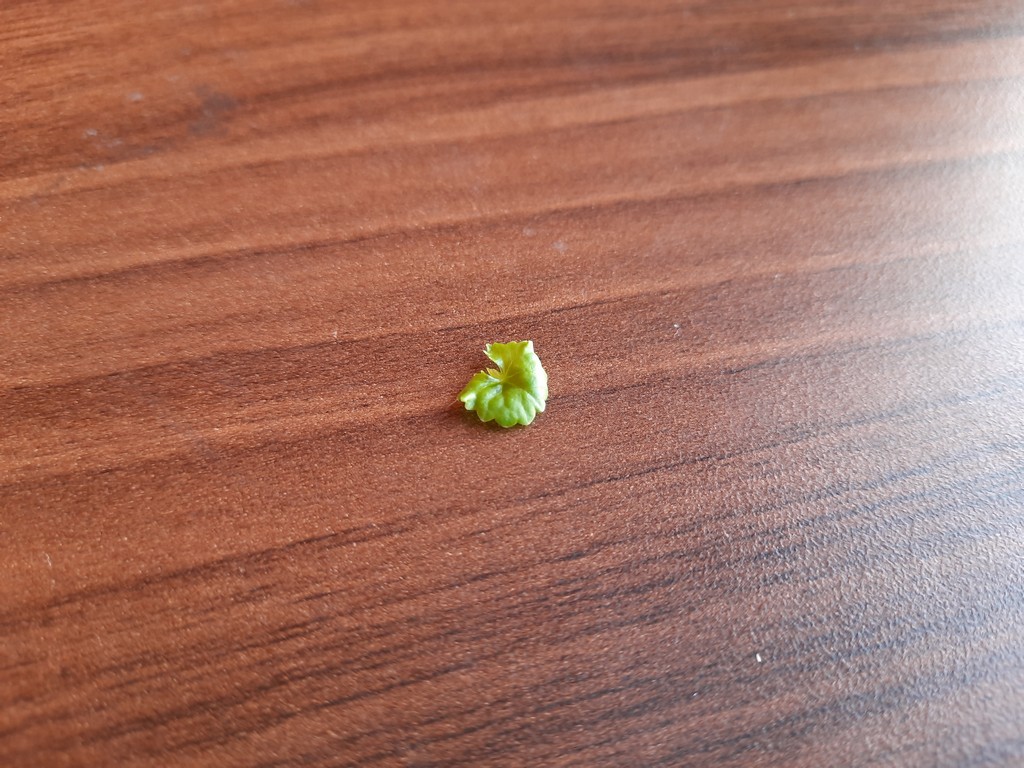
Label: Healthy